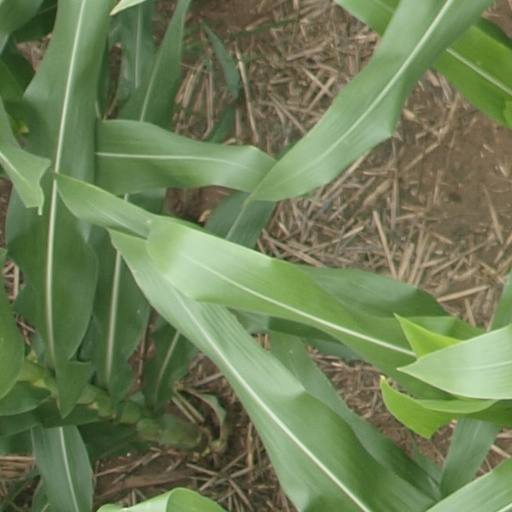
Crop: maize; corn